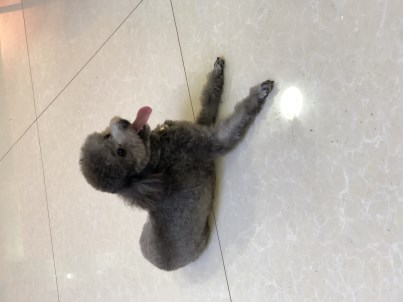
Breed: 2925-n000114-toy_poodle